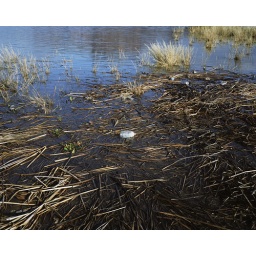
SRP Granite Reef Dam: Water bottle in flooded grass